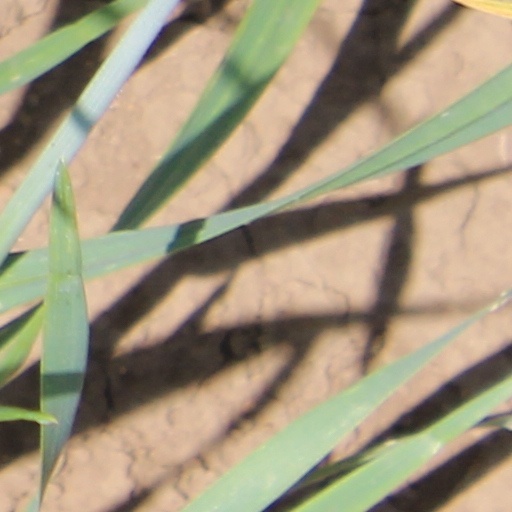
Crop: wheat